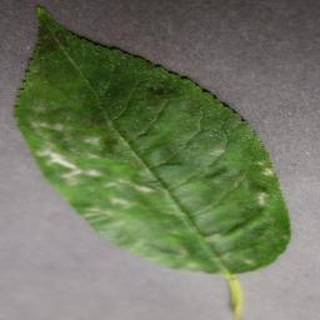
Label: cherry_powdery_mildew